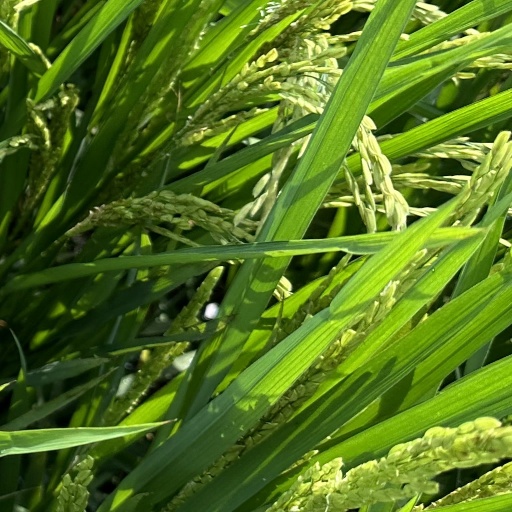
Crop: rice